NASCAR SimRacing

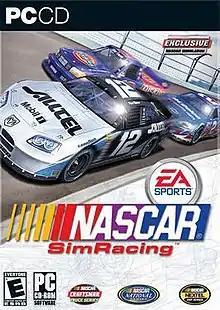
Cover art featuring the vehicles of Ryan Newman, Ron Hornaday, and Chad Chaffin

NASCAR SimRacing, abbreviated NSR, is a computer racing simulator developed by EA Tiburon and released on February 15, 2005, by EA Sports for Microsoft Windows. The game includes all of the 2004 NEXTEL Cup Series drivers (including Jeremy Mayfield, who was absent from "") and tracks. Content from the 2004 NASCAR Busch Series (branded as "NASCAR National Series" in-game due to alcohol advertising regulations) and Craftsman Truck Series (excluding manufacturer branding in the latter) are also included.